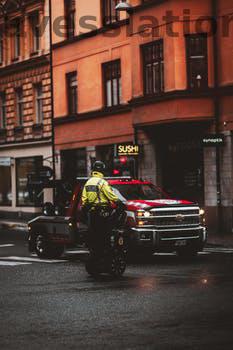
Label: Watermark